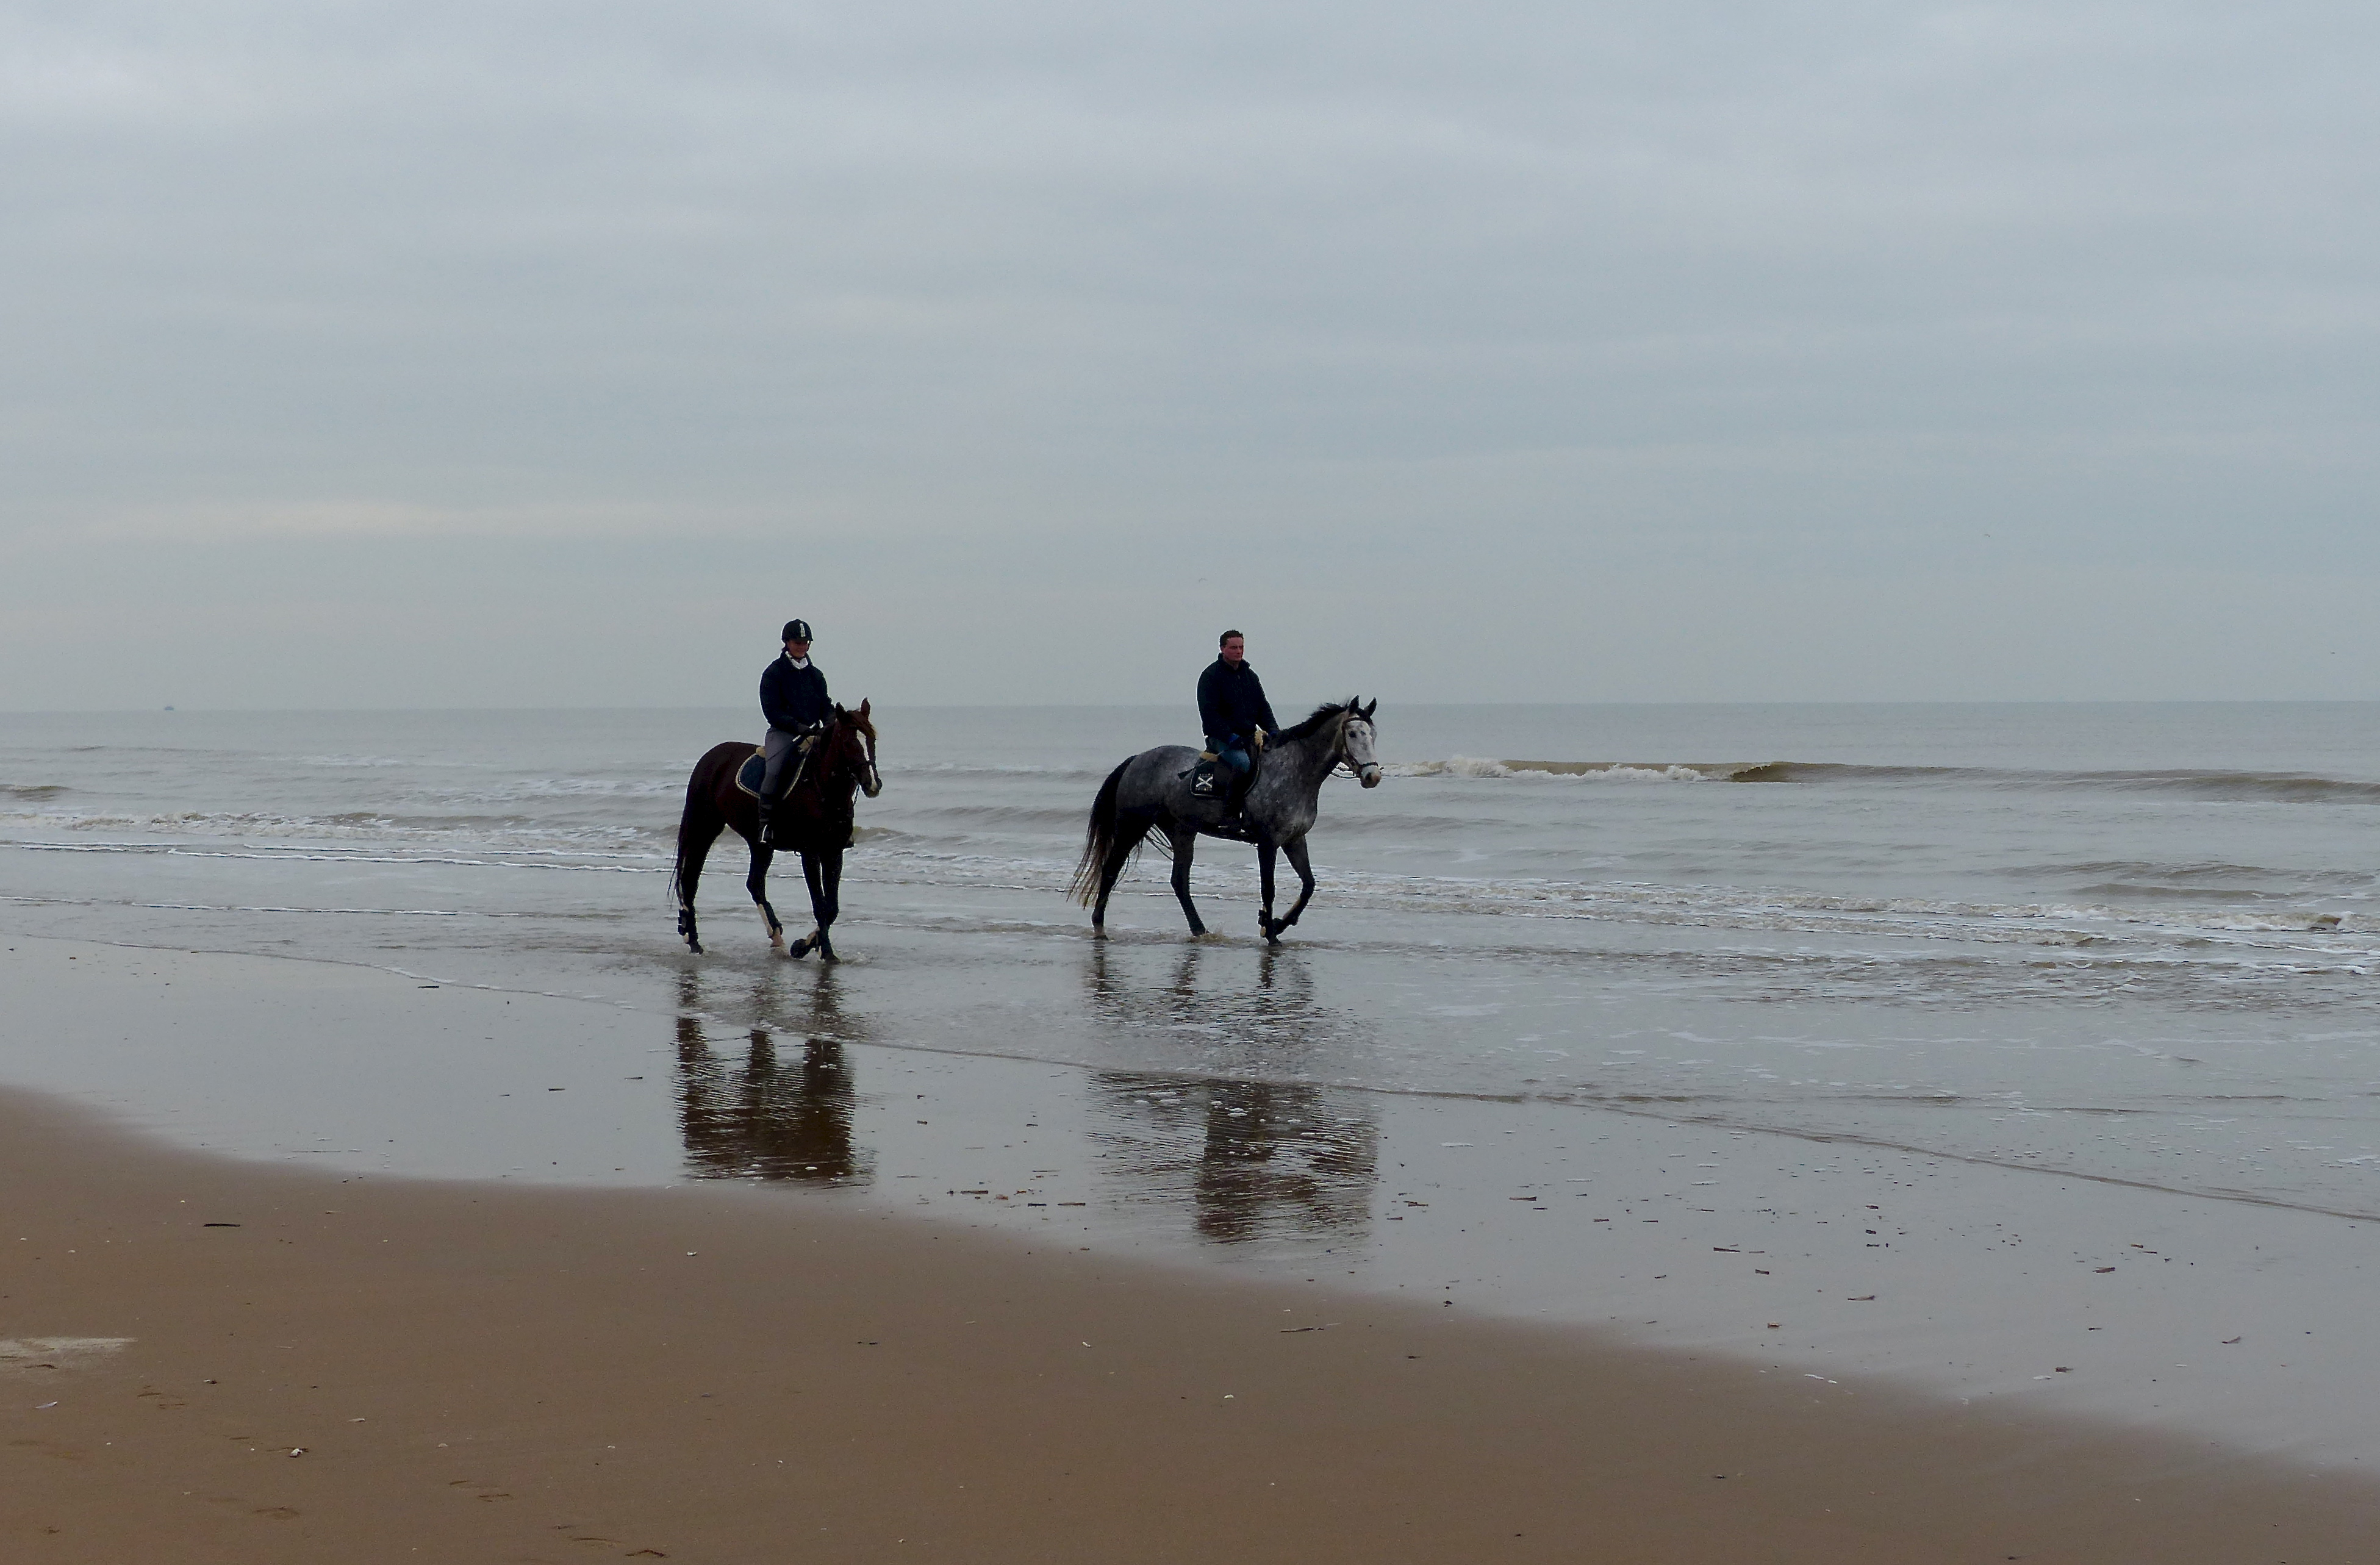
beach, sea, coast, sand, ocean, winter, wave, horseback, horse, couple, body of water, riding, horses, holland, wassenaar, horse like mammal